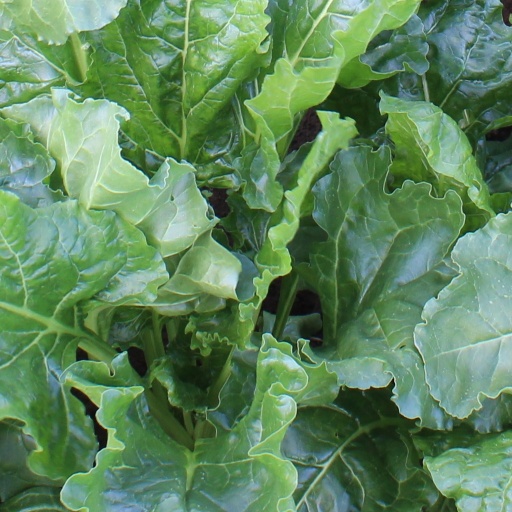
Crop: sugar beet